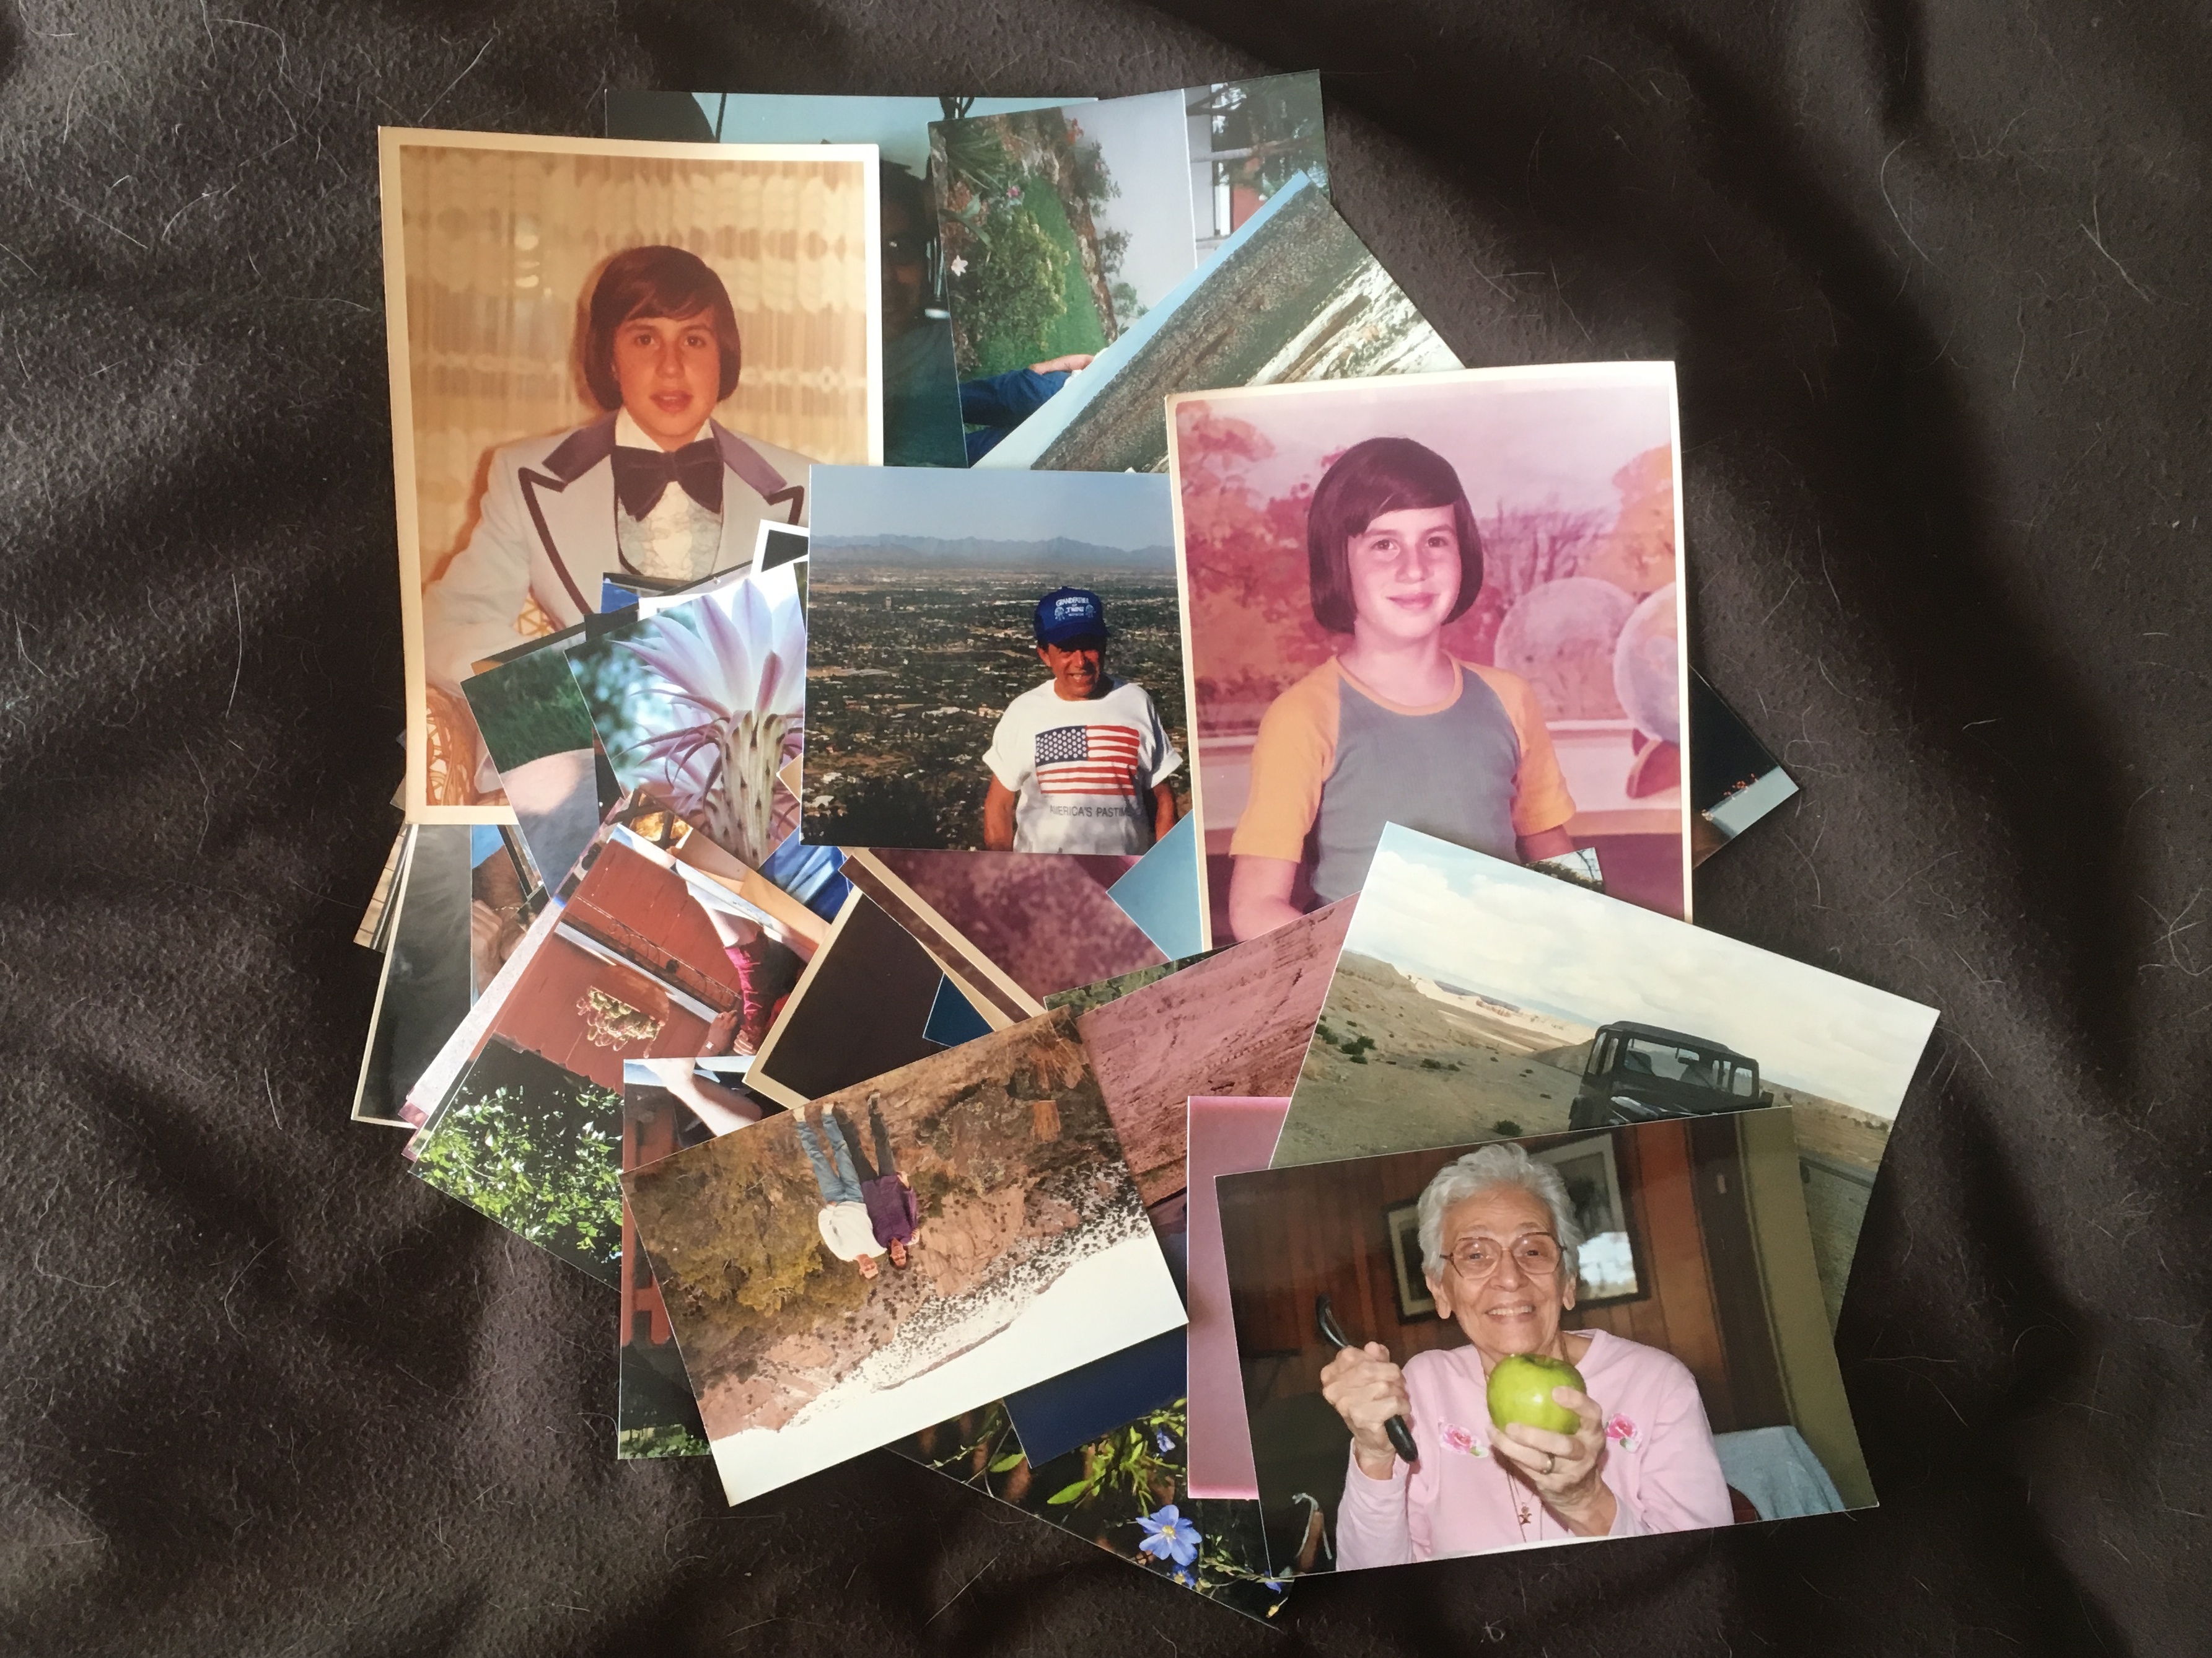
art, collage, photomontage